Birmingham and Gloucester Railway

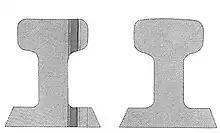
Vignoles rail as used for the Birmingham and Gloucester Railway in 1840

Edward Bury, locomotive builder and superintendent of the London and Birmingham Railway, was engaged in 1838 as consultant for motive power, workshops and stationary engine for the Lickey Incline. He promptly organised the purchase of two second hand engines, the "Leicester" and the "Southampton" to assist in line construction and ordered four from George Forrester, the first two arriving in November.